Modifications (genetics)

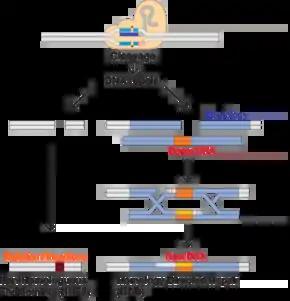
Image depicts the CRISPR genome editing proc.

CRISPR methods are a popularly used type of the aforementioned process of genome editing. Standing for 'Clustered Regularly Interspaced Short Palindromic Repeats', CRISPR gene editing allows scientists to manually alter gene expression, correcting errors or creating new variations. Since 2012, scientists have worked to develop this technology, which has the opportunity to both cure genetic diseases and genetically modify traits to be most desirable, purposefully altering DNA with a high degree of precision.